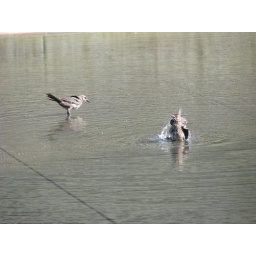
Some birds in the water at the memorial.